Lakes380

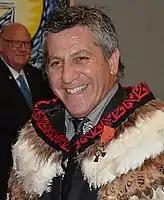

As the Lakes380 team travelled around Aotearoa, they worked closely with iwi in each region. For example in 2019, Lakes380 scientists collaborated with Ngāti Kurī to study the health of the lakes in Northland, which had dune lakes that were highly threatened aquatic habitats. Harry Burkhardt, the chair of the Ngāti Kuri Trust, said the project would help to get systems in place that will "protect the area's unique biodiversity and enhance the iwi's relationship with the natural world".